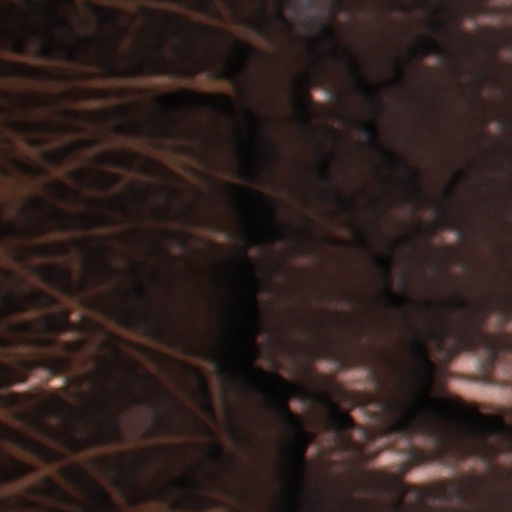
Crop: wheat